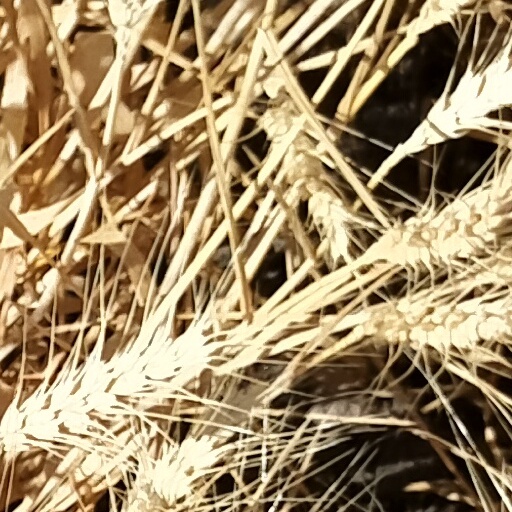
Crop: wheat